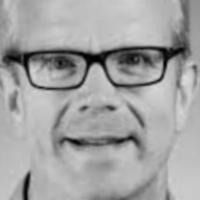
Age group: age 41-55